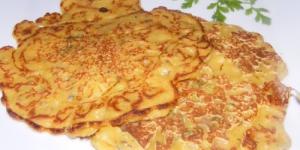
tortilla asiatica